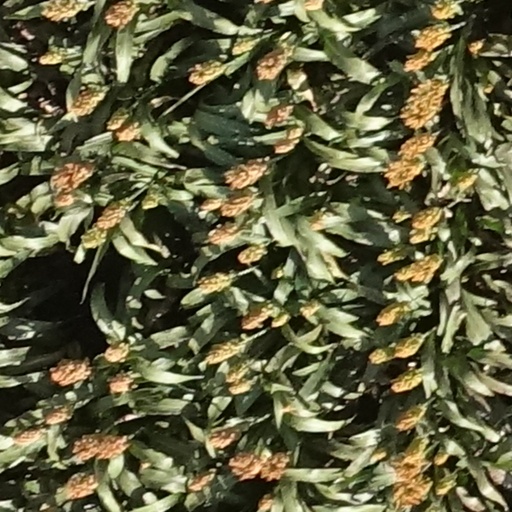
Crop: sorghum